Fritz London

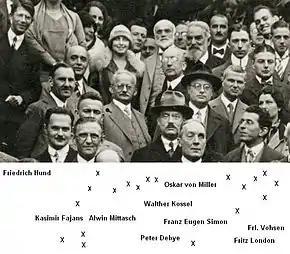
Fritz London at the Bunsen Congress, Munich, 1928

London's early work with Walter Heitler on chemical bonding is now treated in any textbook on physical chemistry. This paper was the first to properly explain the bonding in a homonuclear molecule such as H. It is no coincidence that the Heitler–London work appeared shortly after the introduction of quantum mechanics by Heisenberg and Schrödinger, because quantum mechanics was crucial in their explanation of the covalent bond. Another necessary ingredient was the realization that electrons are indistinguishable, as expressed in the Pauli principle.